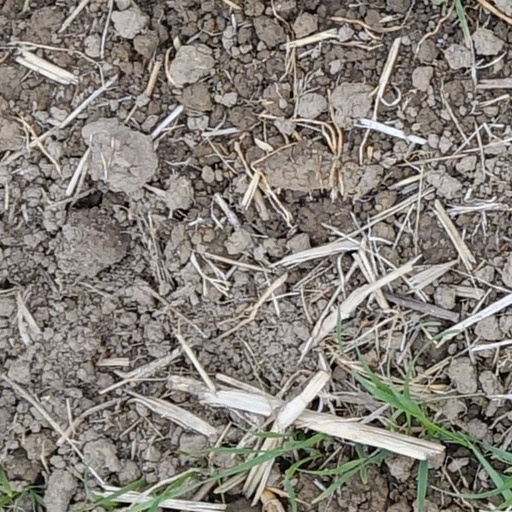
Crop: wheat